Splendid China Folk Village

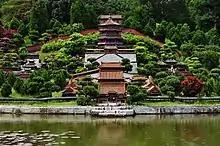
Miniature Summer Palace

Splendid China is situated by the Shenzhen Bay in a tourist area of Overseas Chinese Town (OCT) in the Shenzhen Special Economic Zone. It is a 35-40 minute train ride from Luohu Station on Line 1 of the Shenzhen Metro or 30 minutes by bus (bus number 101 or mini-bus 23 are two examples).